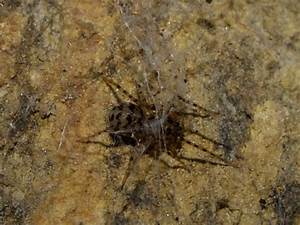
Label: spider